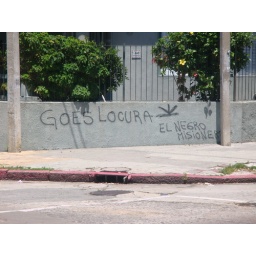
i believe that is supposed to be a pot leaf... by 'the black missionaries'